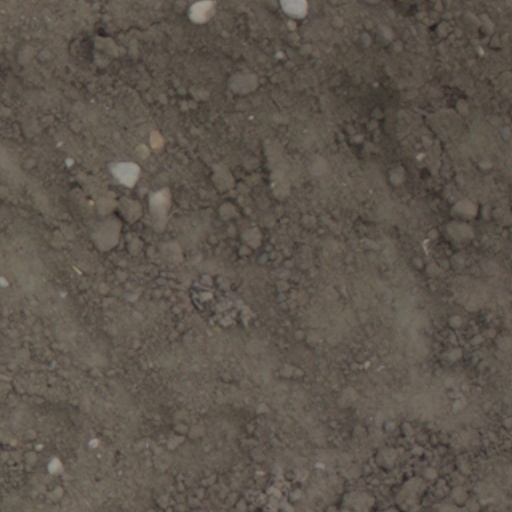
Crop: wheat